Toledot

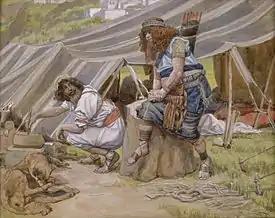
The Mess of Pottage (watercolor circa 1896–1902 by James Tissot)

It was taught in Rabbi Nehemiah's name that Rebekah merited that the twelve tribes should spring directly from her.